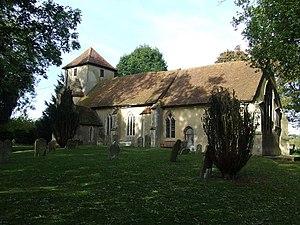
Whatfield est une paroisse civile d'Angleterre, au Royaume-Uni, située dans le district de Babergh, comté du Suffolk.